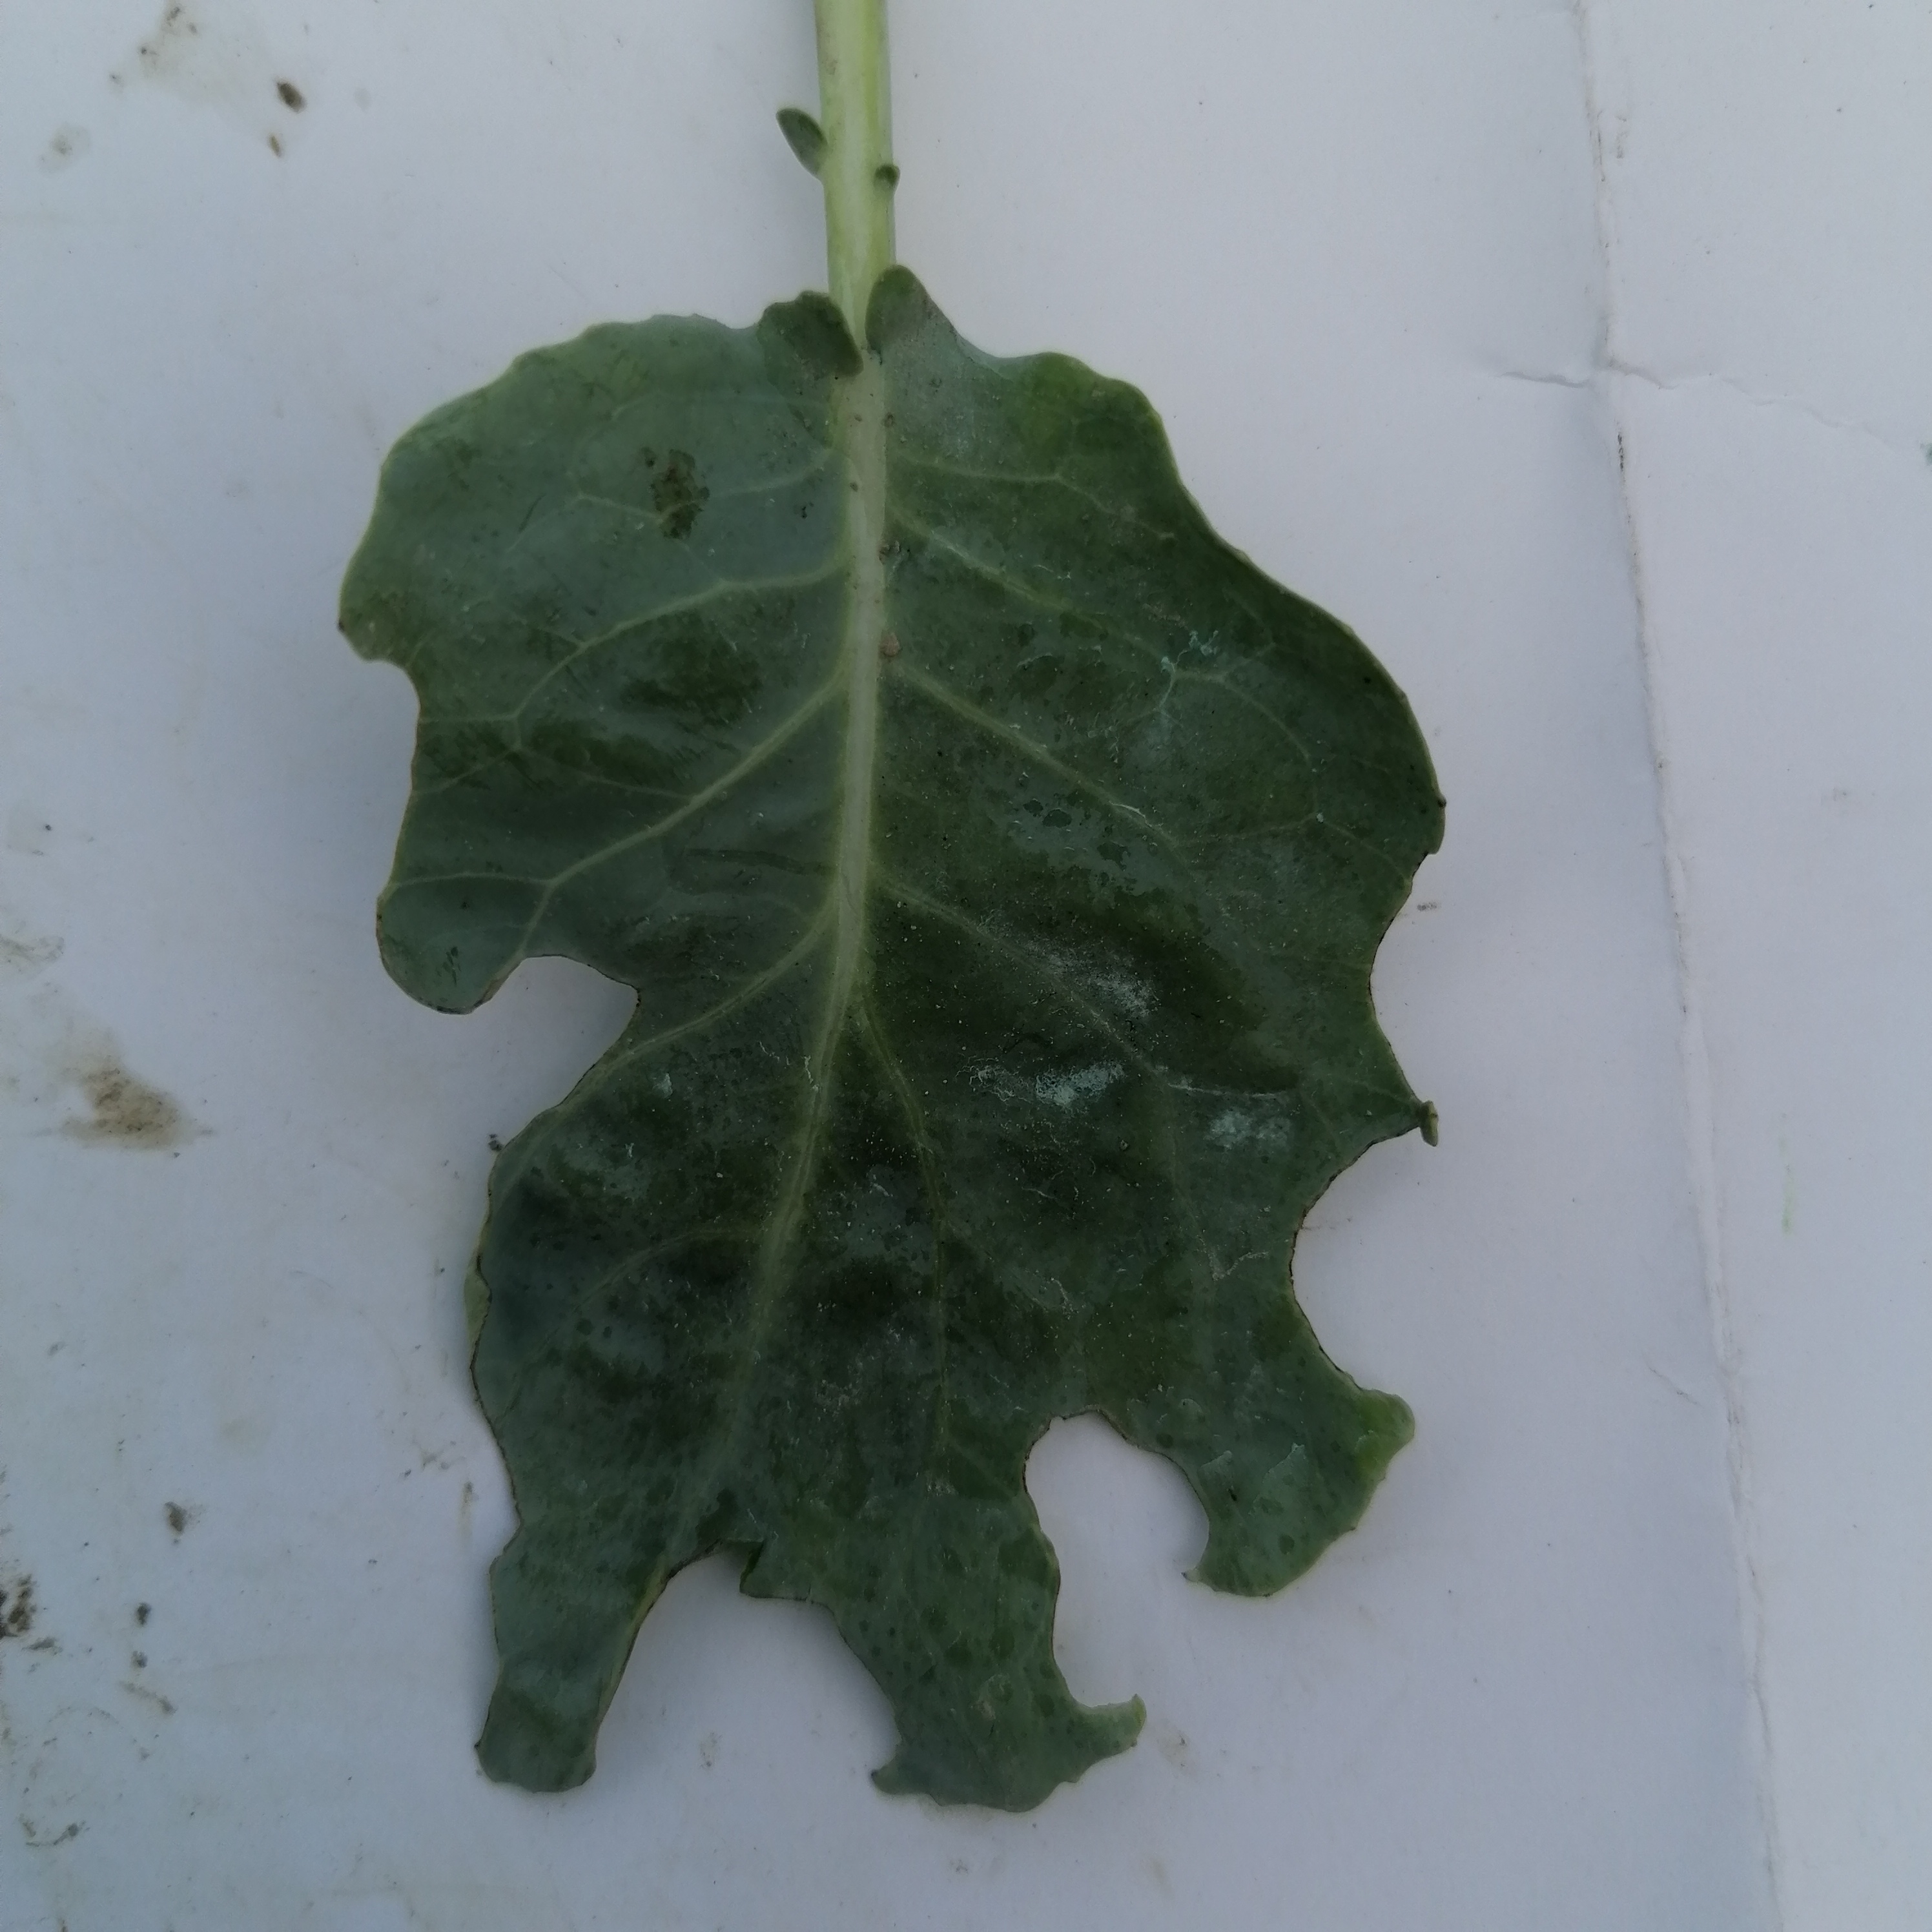
Label: Insect Hole